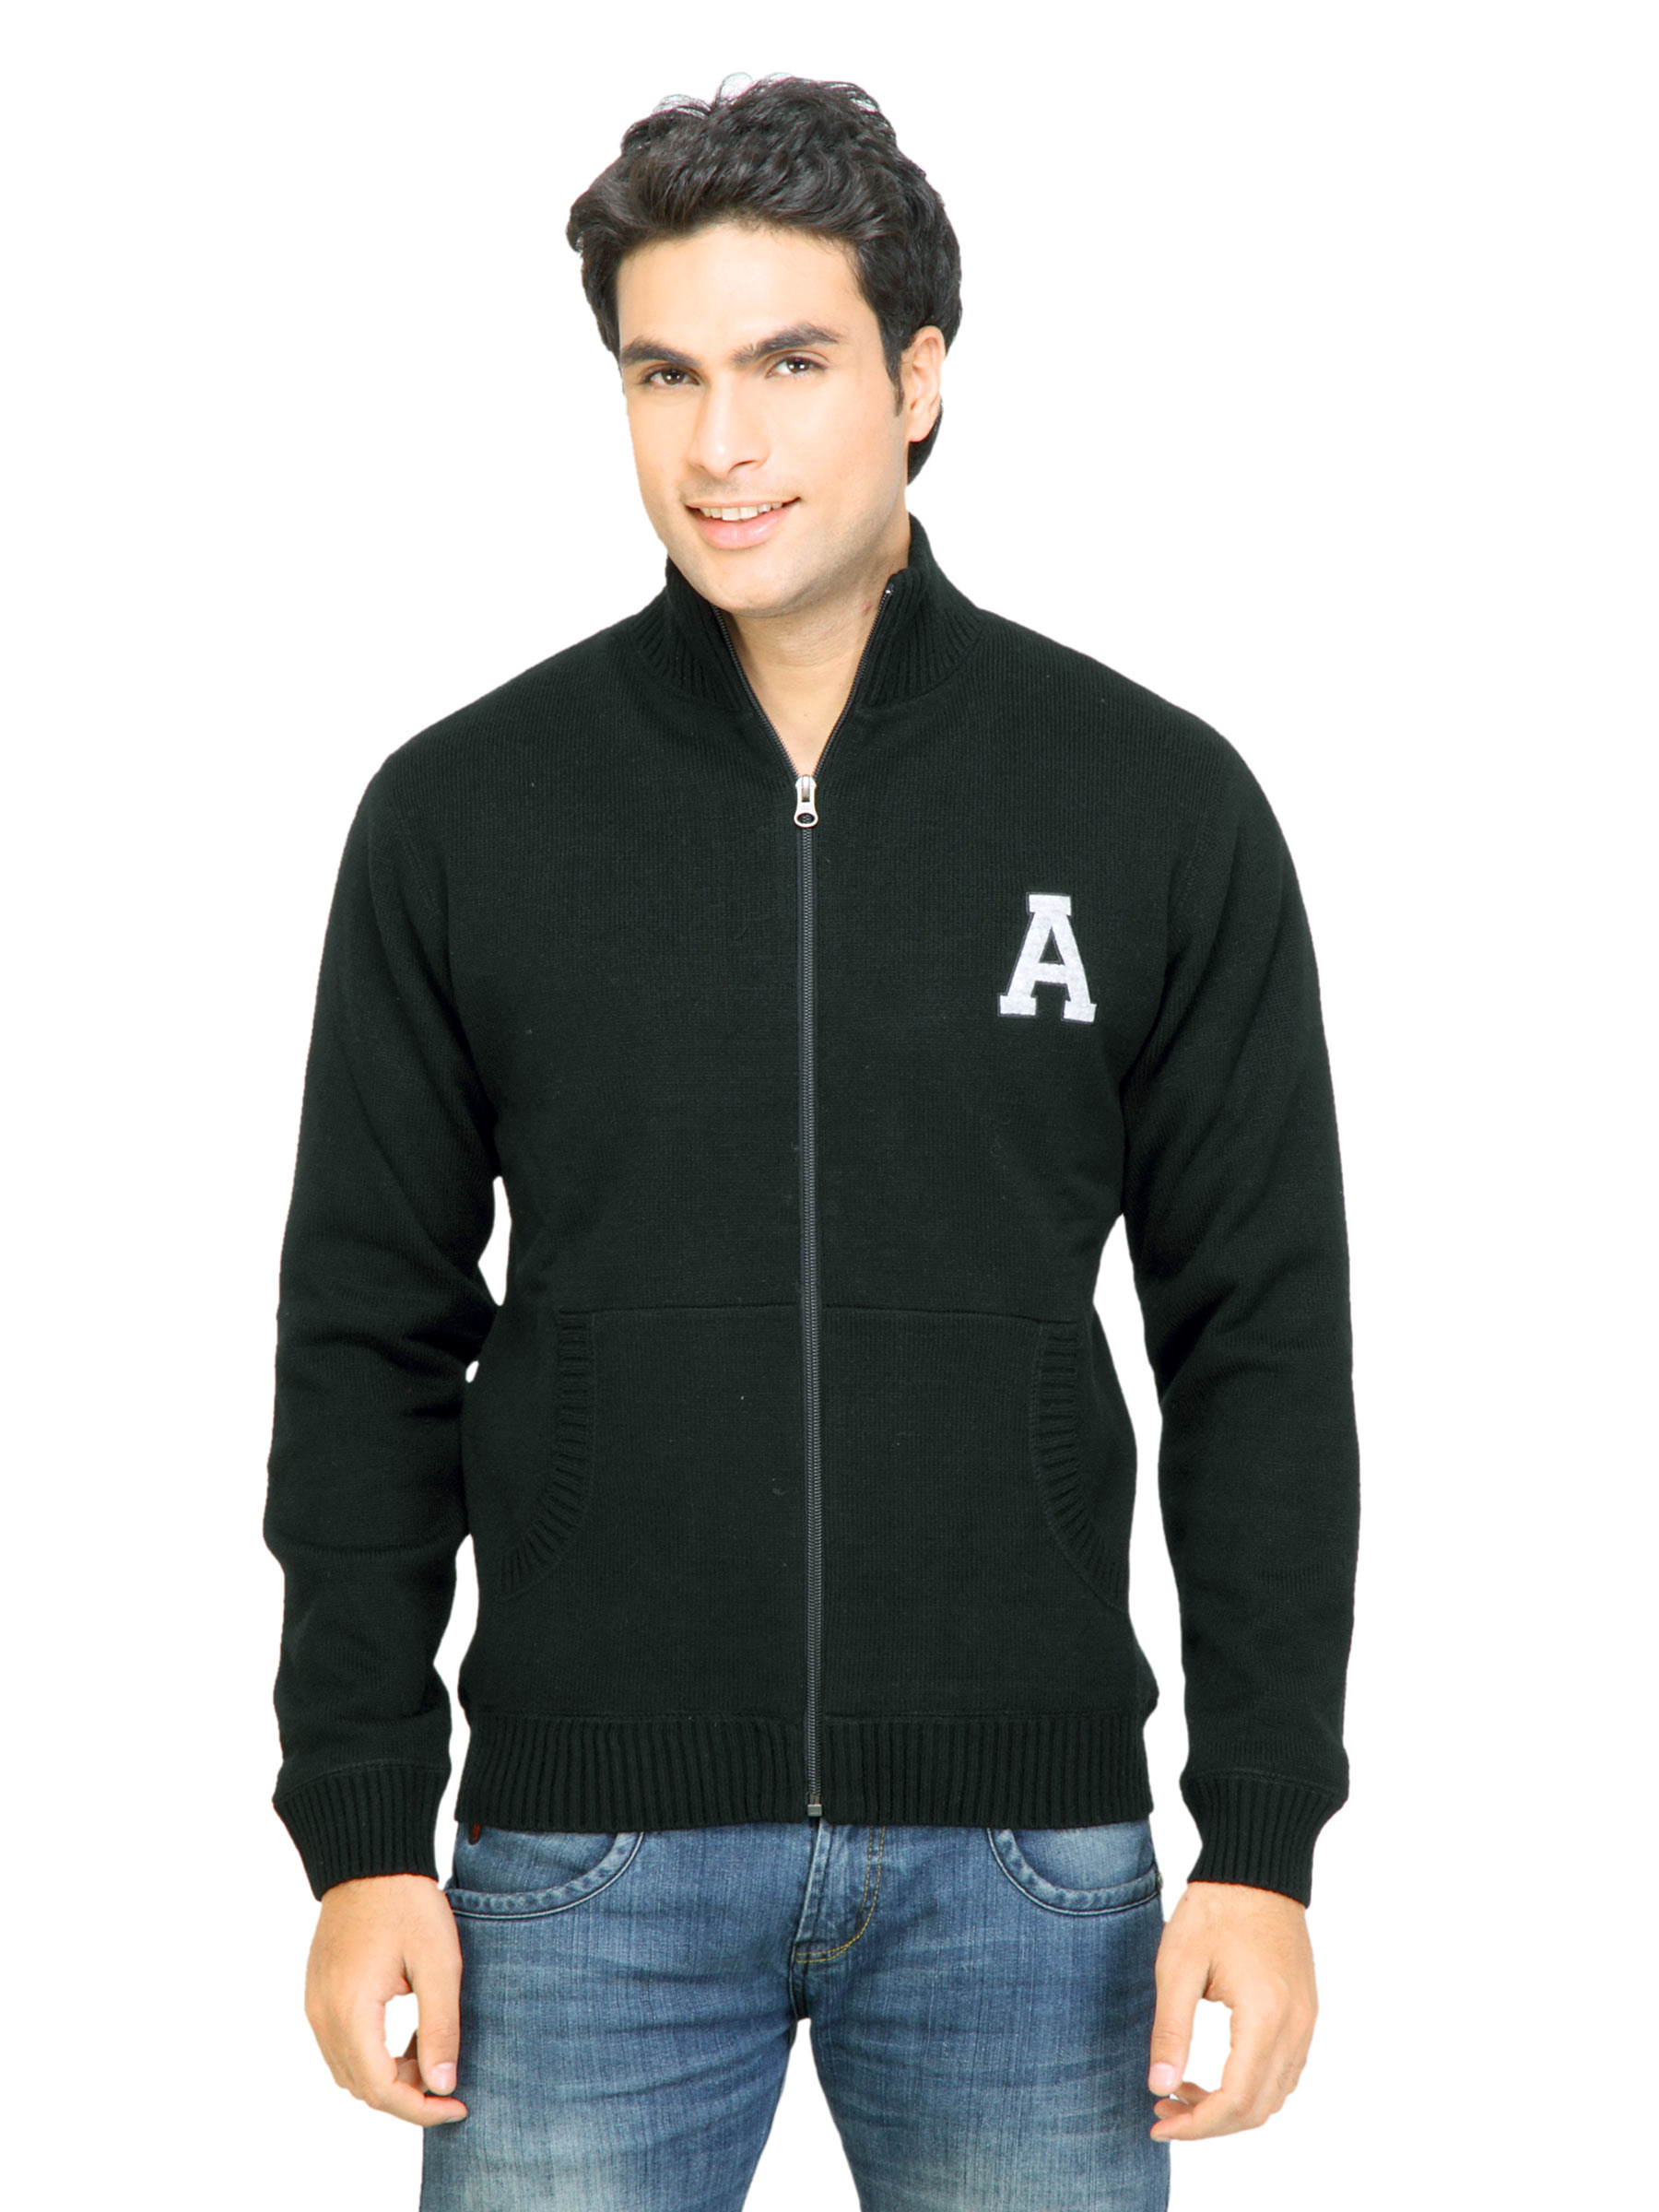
Arrow Sport Men Solid Black Sweaters
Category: Apparel / Topwear / Sweaters
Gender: Men
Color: Black
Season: Fall 2011
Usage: Casual